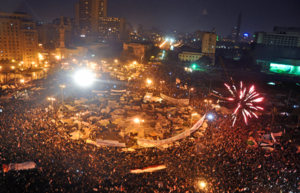
L'élection présidentielle égyptienne de 2012 est la seconde élection présidentielle de l'histoire de l'Égypte, après celle de 2005.